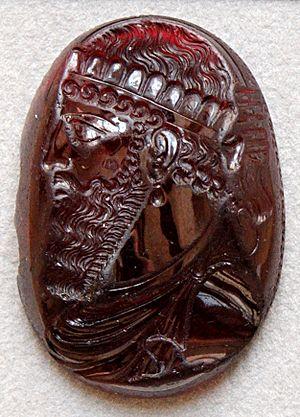
Intaille sassanide en grenat au portrait d'un roi avec l'inscription en pahlavi
Grenat désigne une famille de minéraux du groupe des nésosilicates cristallisant dans le système cristallin cubique. Les grenats de qualité gemme sont des pierres fines.